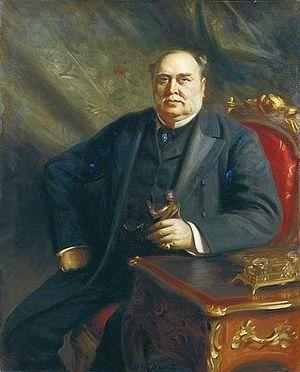
Portrait peint représentant John E. A. Murray Scott (1847-1912), premier conservateur de la Wallace Collection. Auteur du tableau
Richard Wallace, 1ᵉʳ baronnet, né à Londres le 26 juillet 1818 et mort à Neuilly-sur-Seine le 20 juillet 1890, est un collectionneur, philanthrope et membre du parlement britannique.